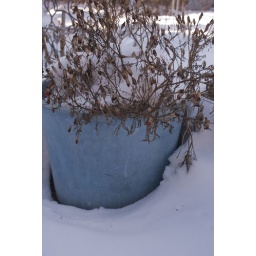
blue pot with marigolds in the snow